Royal Tombs of Selca e Poshtme

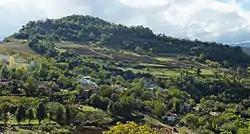
Selcë e Poshtme

In the 4th and 3rd centuries BC Selca was an important trading centre and was the administrative centre of the Illyrian region of the Dassaretae. Terraces were created in order to develop the settlement across the hilly terrain. In the 3rd century monumental tombs were cut into the rock around the acropolis, some with Ionic columns. One of these tombs was reused at the end of the 2nd century and a wide array of finds were discovered therein, including weapons, bronze vessels, ceramics and gold jewellery.